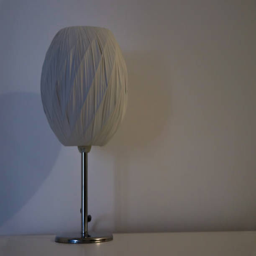
a white lamp on table